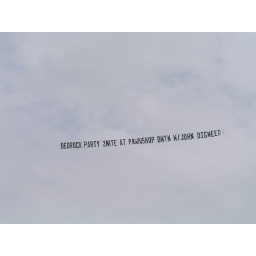
Constant airplanes going over for advertisements, the beach was never quiet and peaceful